Lexie Hull

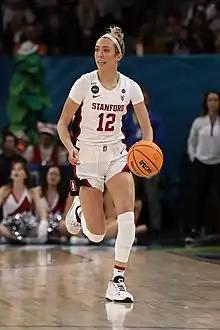
Hull with Stanford in 2022

On November 7, 2018, Hull made her debut for Stanford, recording 11 points, 11 rebounds and four steals in a 71–43 win against UC Davis. She became the first freshman in program history to register a double-double in their debut. In her next game, on November 11, Hull scored a season-high 17 points in a 115–71 win over Idaho. As a freshman, Hull averaged 5.6 points and 4.7 rebounds per game, and helped Stanford win the Pac-12 Tournament. She made the Pac-12 All-Freshman honorable mention, despite missing nine games with a left foot injury. She became a full-time starter in her sophomore season. On January 24, 2020, Hull scored a season-high 29 points in a 76–68 overtime win over Colorado. She helped her team return to the Pac-12 Tournament final after recording 28 points and nine rebounds in a 67–51 semifinal victory over UCLA. As a sophomore, she averaged 13.6 points, six rebounds and 2.1 assists per game, earning All-Pac-12 and Pac-12 All-Defensive honors.